New Writings in SF 27

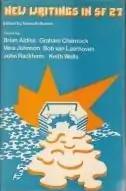
First edition

New Writings in SF 27 is an anthology of science fiction short stories edited by Kenneth Bulmer, the sixth volume of nine he oversaw in the "New Writings in SF" series in succession to the series' originator, John Carnell. It was first published in hardcover by Sidgwick & Jackson in 1975, followed by a paperback edition issued by Corgi in 1977. The contents of this volume, together with those of volume 28 of the series, were later included in the omnibus anthology "New Writings in SF Special 3", issued by Sidgwick & Jackson in 1978.